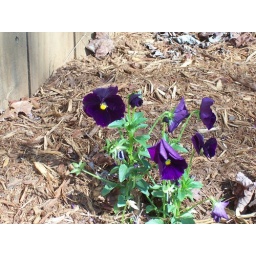
This bugger crept under the fence from next door at Carlos and Desiree's house.